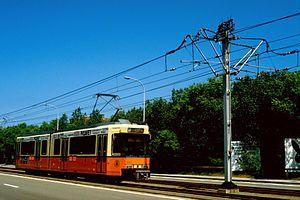
Mots-clés
La Société nationale des chemins de fer vicinaux ou en néerlandais : Nationale Maatschappij van Buurtspoorwegen, était, en Belgique, la société publique qui reçut dès 1885 pour mission d'établir, à la demande des autorités publiques, des lignes de chemin de fer d'intérêt local ou de tramways sur l'ensemble du territoire belge afin d'offrir un service public de transport nécessaire à la population et à l'activité économique du pays. Un grand réseau de transport public allait rapidement se développer avant la Première Guerre mondiale et évoluer jusqu'à nos jours en délaissant le transport de marchandises, prépondérant aux origines, pour le seul transport de voyageurs et la plupart des lignes de chemin de fer au profit de lignes d'autobus.
Le tramway de la côte belge ou Kusttram est un tramway qui dessert la côte maritime belge de La Panne à Knokke.